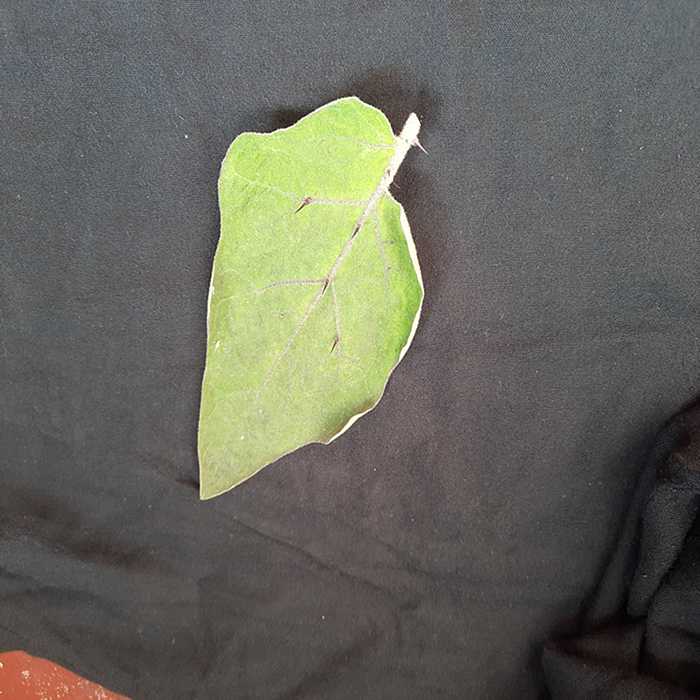
Plant: Eggplant
Label: Eggplant fresh leaf